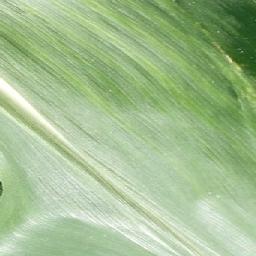
Label: Corn_(Maize)___Healthy